Emsland

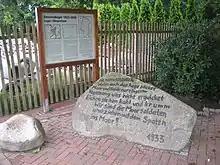
Memorial at the site of the entrance to the former Börgermoor concentration camp

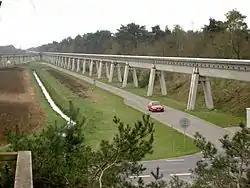
Transrapid test track

For a long time the region of the Emsland was extremely sparsely populated, due to the fens on both sides of the river. Small villages were established in medieval times along the river and on the Hümmling. In the 13th century the bishops of Münster gained control over the region; the Emsland remained property of the bishop until 1803, when the clerical states were dissolved. It came under the rule of Prussia and Arenberg, but after the Napoleonic Wars the Congress of Vienna decided to hand the territory over to the Kingdom of Hanover. The Duchy of Arenberg continued to exist as a fief of the Hanoverian kings. When Hanover was annexed by Prussia (1866), the dukes were deposed soon after (1875).